Inspector Blunder

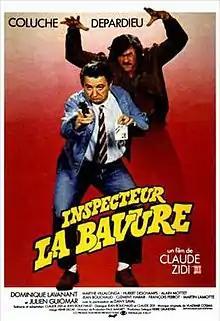

Inspector Blunder is a 1980 French comedy film directed by Claude Zidi. It stars comedian Coluche as a hapless trainee police detective pitted against public enemy number one (Gérard Depardieu). The film was a box-office hit in France.